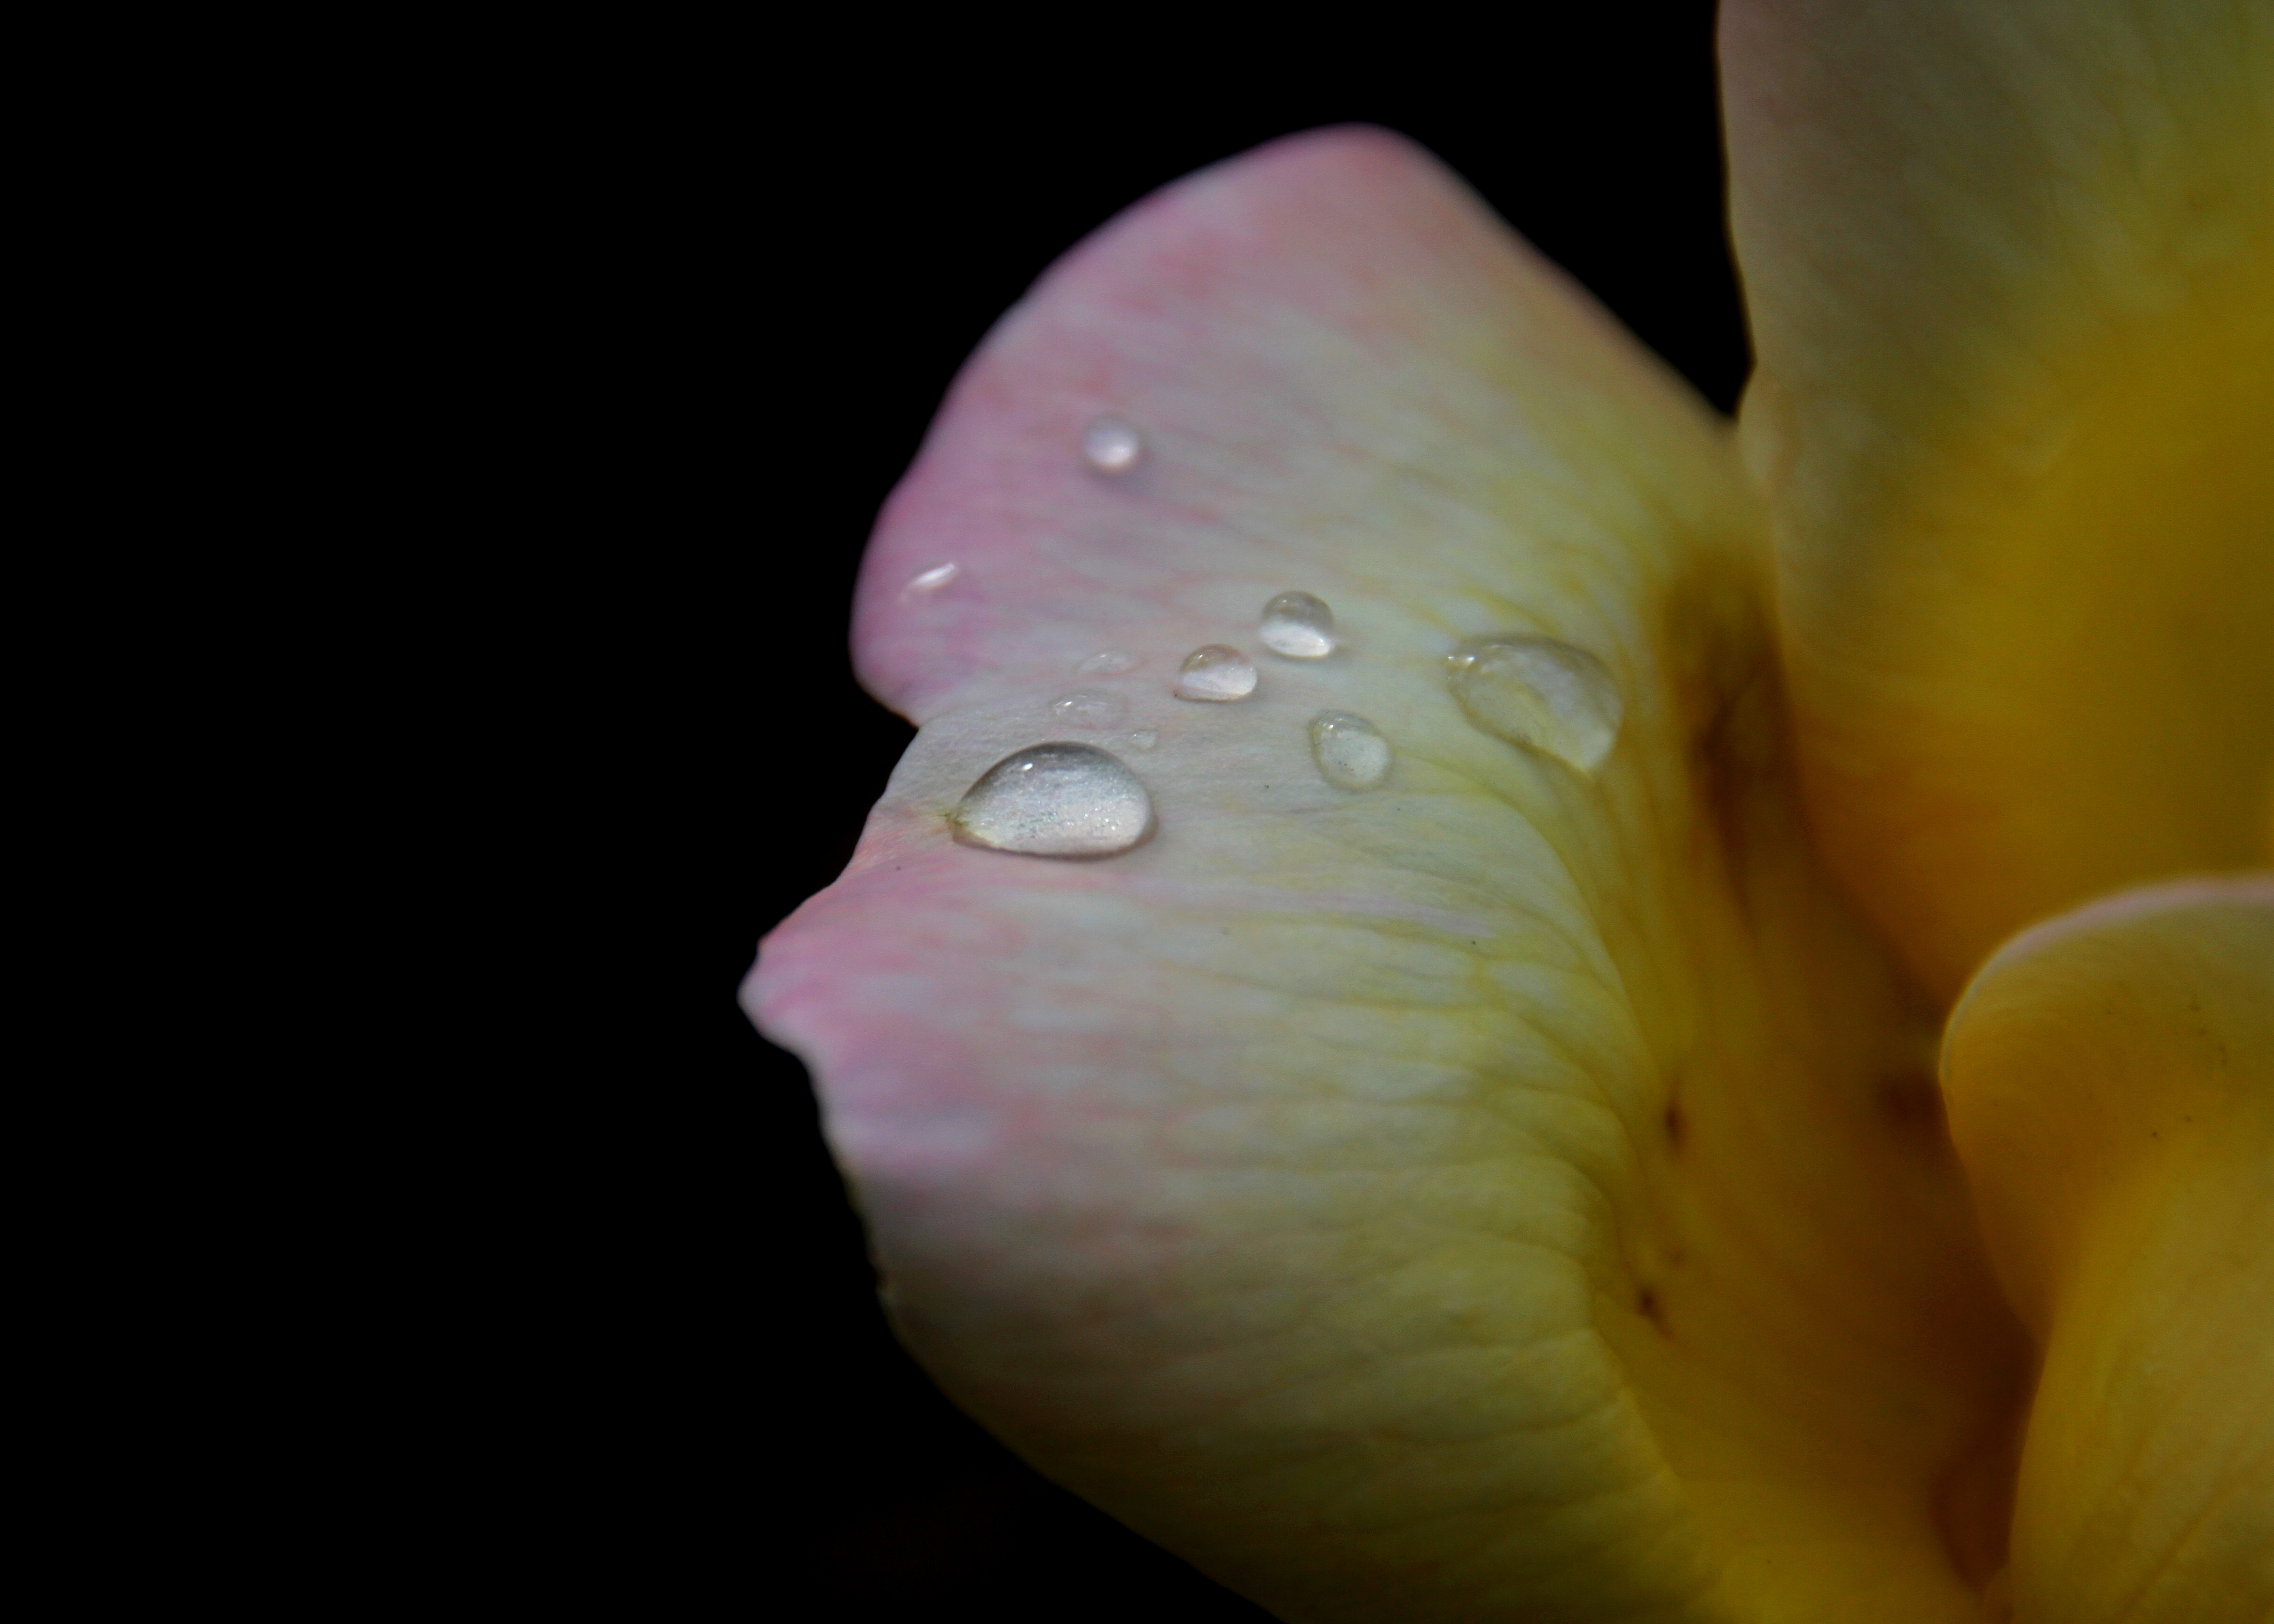
nature, blossom, plant, photography, leaf, flower, petal, floral, yellow, flora, flowers, close up, eye, organ, flower background, macro photography, flowering plant, floral design, plant stem